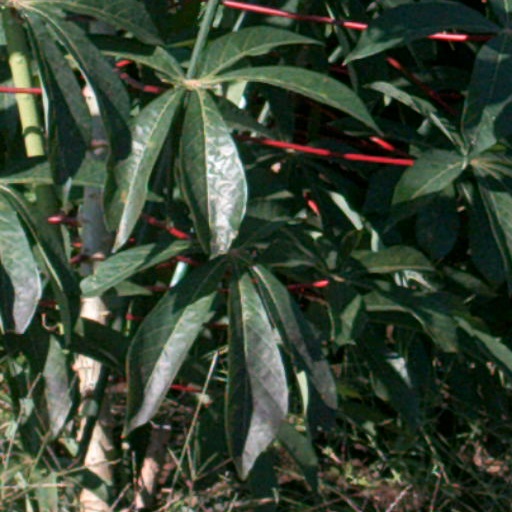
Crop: cassava